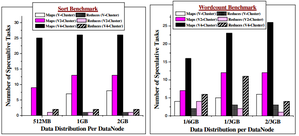
Cluster physique vs cluster machine virtuelle
MapReduce est un patron d'architecture de développement informatique, inventé par Google, dans lequel sont effectués des calculs parallèles, et souvent distribués, de données potentiellement très volumineuses, typiquement supérieures en taille à 1 téraoctet.